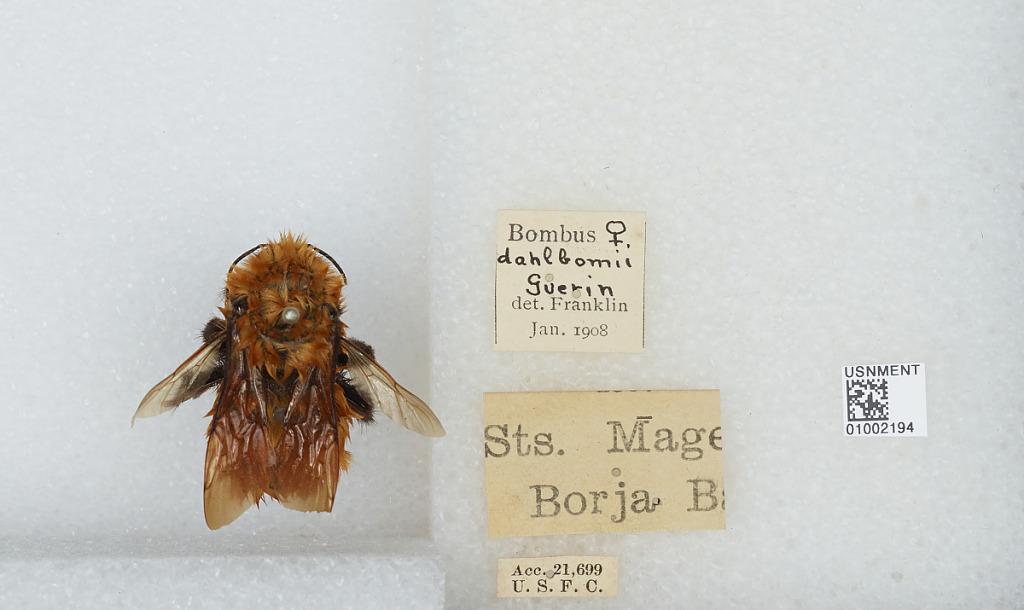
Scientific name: Bombus (Fervidobombus) dahlbomii Guérin
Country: Argentina
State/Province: Tierra del Fuego
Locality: Borja Bay, Straits of Magellan
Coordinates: -54.9682, -65.6815
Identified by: Franklin